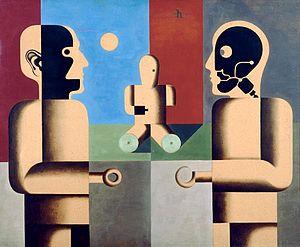
Heinrich Hoerle, né à Cologne le 1ᵉʳ septembre 1895 et mort à Cologne le 7 juin 1936, est un peintre constructiviste allemand.
Le musée Von der Heydt propose des œuvres et des expositions d'art contemporain. Il se situe à Wuppertal, dans le quartier d'Elberfeld.